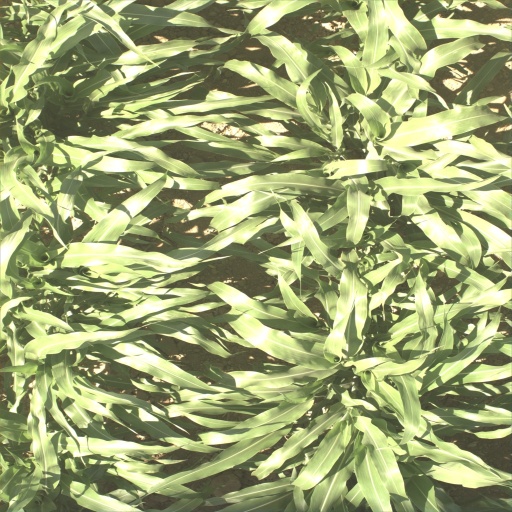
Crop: sorghum